Uelen

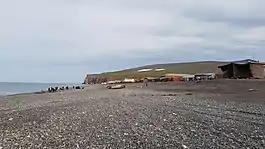
Uelen beach on Arctic Ocean, August 2018

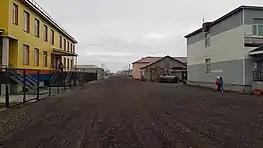
Uelen streets, August 2018

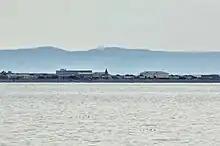
Uelen (Chukotka, Russia) 2013

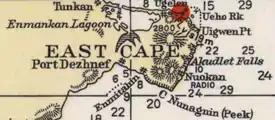
Detail of 1937 USCGS chart showing Cape Dezhnev (East Cape) with the historical villages Tunkan, Uelen (Ugelen), Naukan (Nuokan), , and Dezhnevo (Port Dezhnev) marked

Although Dezhnevo was officially abolished, the villagers in Uelen still use it as a base for their fishing and a handful of houses are still maintained for this purpose. As well as a fishing base, the site of the village is still used as an occasional port by Uelen. At the end of summer, storms in the Chukchi Sea can make it impossible for ships to dock at Uelen to unload their supplies. When this occurs, the ships dock at Dezhnevo and the cargo is carried across land to Uelen.